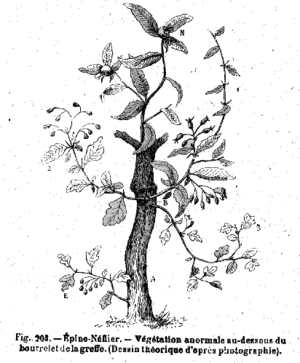
Le Petit Albert est un grimoire dit « de magie », peut-être inspiré par les écrits de saint Albert le Grand et qui est, selon l'avis des historiens, une forgerie du 17ème siècle. Il est imprimé en France pour la première fois en 1668 à Bellegrade, puis réédité de façon continue, avec de nombreuses variantes ou adaptations. Apporté jusqu'au plus petit hameau dans les sacoches des colporteurs, il représente un succès d'édition phénoménal, malgré sa réputation sulfureuse ou grâce à elle. Il est associé à un ouvrage jumeau, le Grand Albert, et souvent à un almanach qui rend au moins, au paysan, les services d'un calendrier. C'est une œuvre composite, voire hétérogène, et peut-être un bric-à-brac, rassemblant des textes de valeur inégale écrits par différents auteurs ; la plupart de ces auteurs sont anonymes, mais certains sont estimables comme Albert le Grand ou Paracelse. Son texte relativement ancien en fait un document ethnologique de premier ordre.